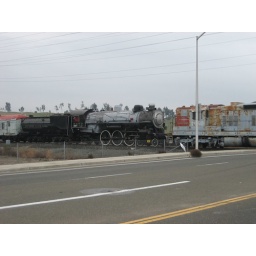
Train composed of old engines and cars spotted in Santa Clara, CA